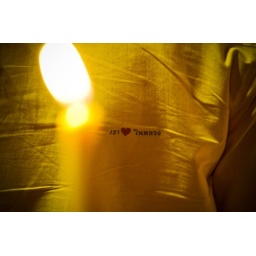
This guy worn in yellow t-shirt, on his shirt has words &amp;quot; We love the King&amp;quot;